Reisiswil

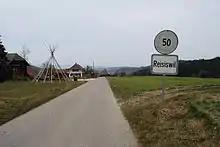
Entrance into the village

Reisiswil has a population of . , 8.7% of the population are resident foreign nationals. Over the last 10 years (2000-2010) the population has changed at a rate of -3%. Migration accounted for -6.5%, while births and deaths accounted for 3%.